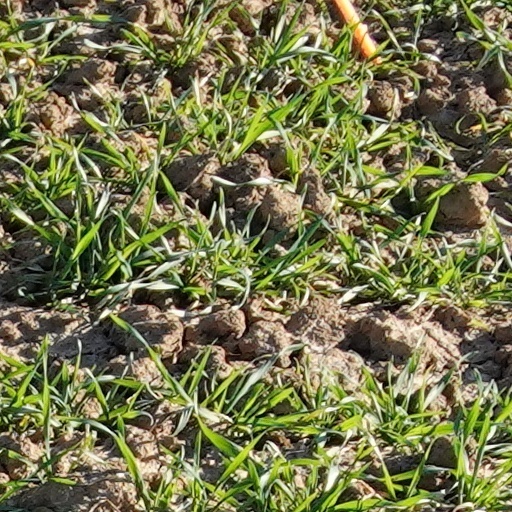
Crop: wheat